2014 Indianapolis 500

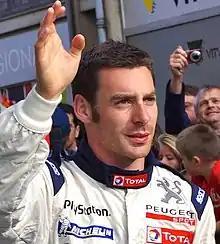
Simon Pagenaud

A total of 30 drivers completed 1,024 laps during an abbreviated practice session on Tuesday. Thunderstorms closed the track for the day shortly before 2 p.m. E. J. Viso, driving in substitution for James Hinchcliffe, led the speed chart with Andretti Autosport teammate Kurt Busch second. Juan Pablo Montoya posted the third-fastest speed of the day, but his day ended prematurely when his car stalled in turn four with an apparent mechanical failure.